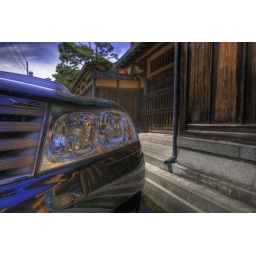
New TOYOTA cat stayed in front of old house in Hida.